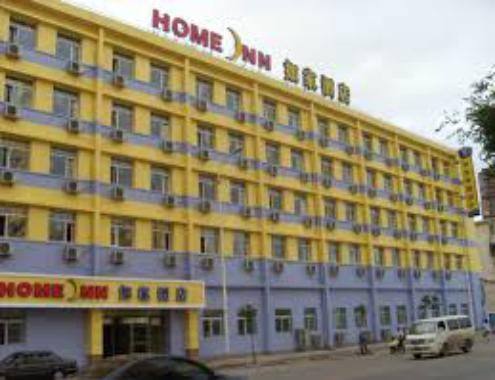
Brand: Home Inn
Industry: Others